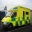
Label: ambulance